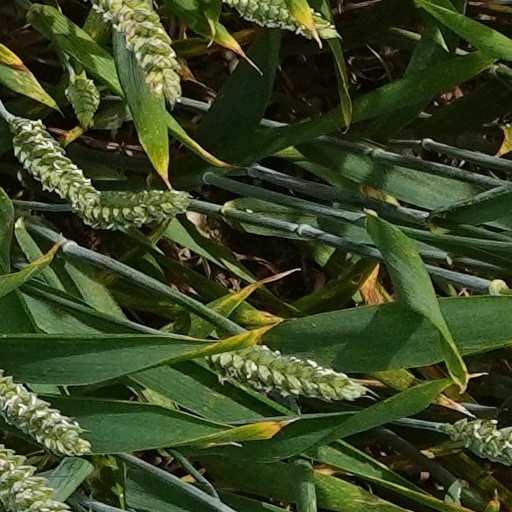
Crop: wheat